Stagecoach Merseyside

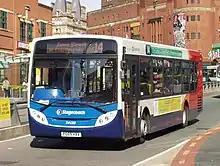
An Alexander Dennis Enviro300 in Queen Square bus station

As of July 2024, the Stagecoach Merseyside fleet consisted of 380 buses, which are operated from a single depot in Gillmoss.